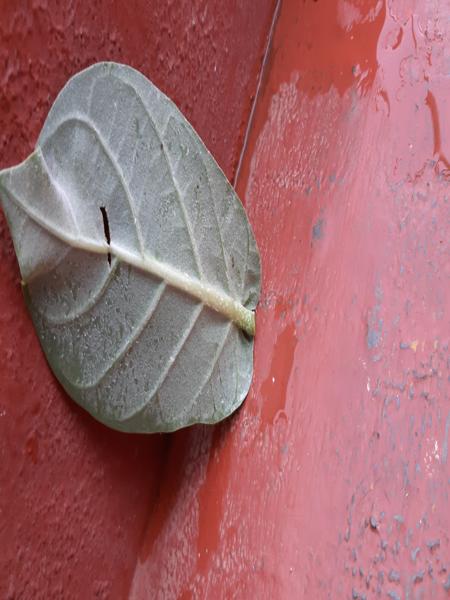
Plant: Ekka